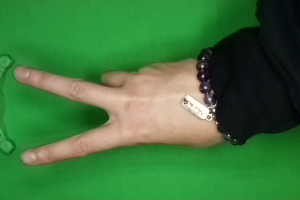
Label: scissors